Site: brandenburg
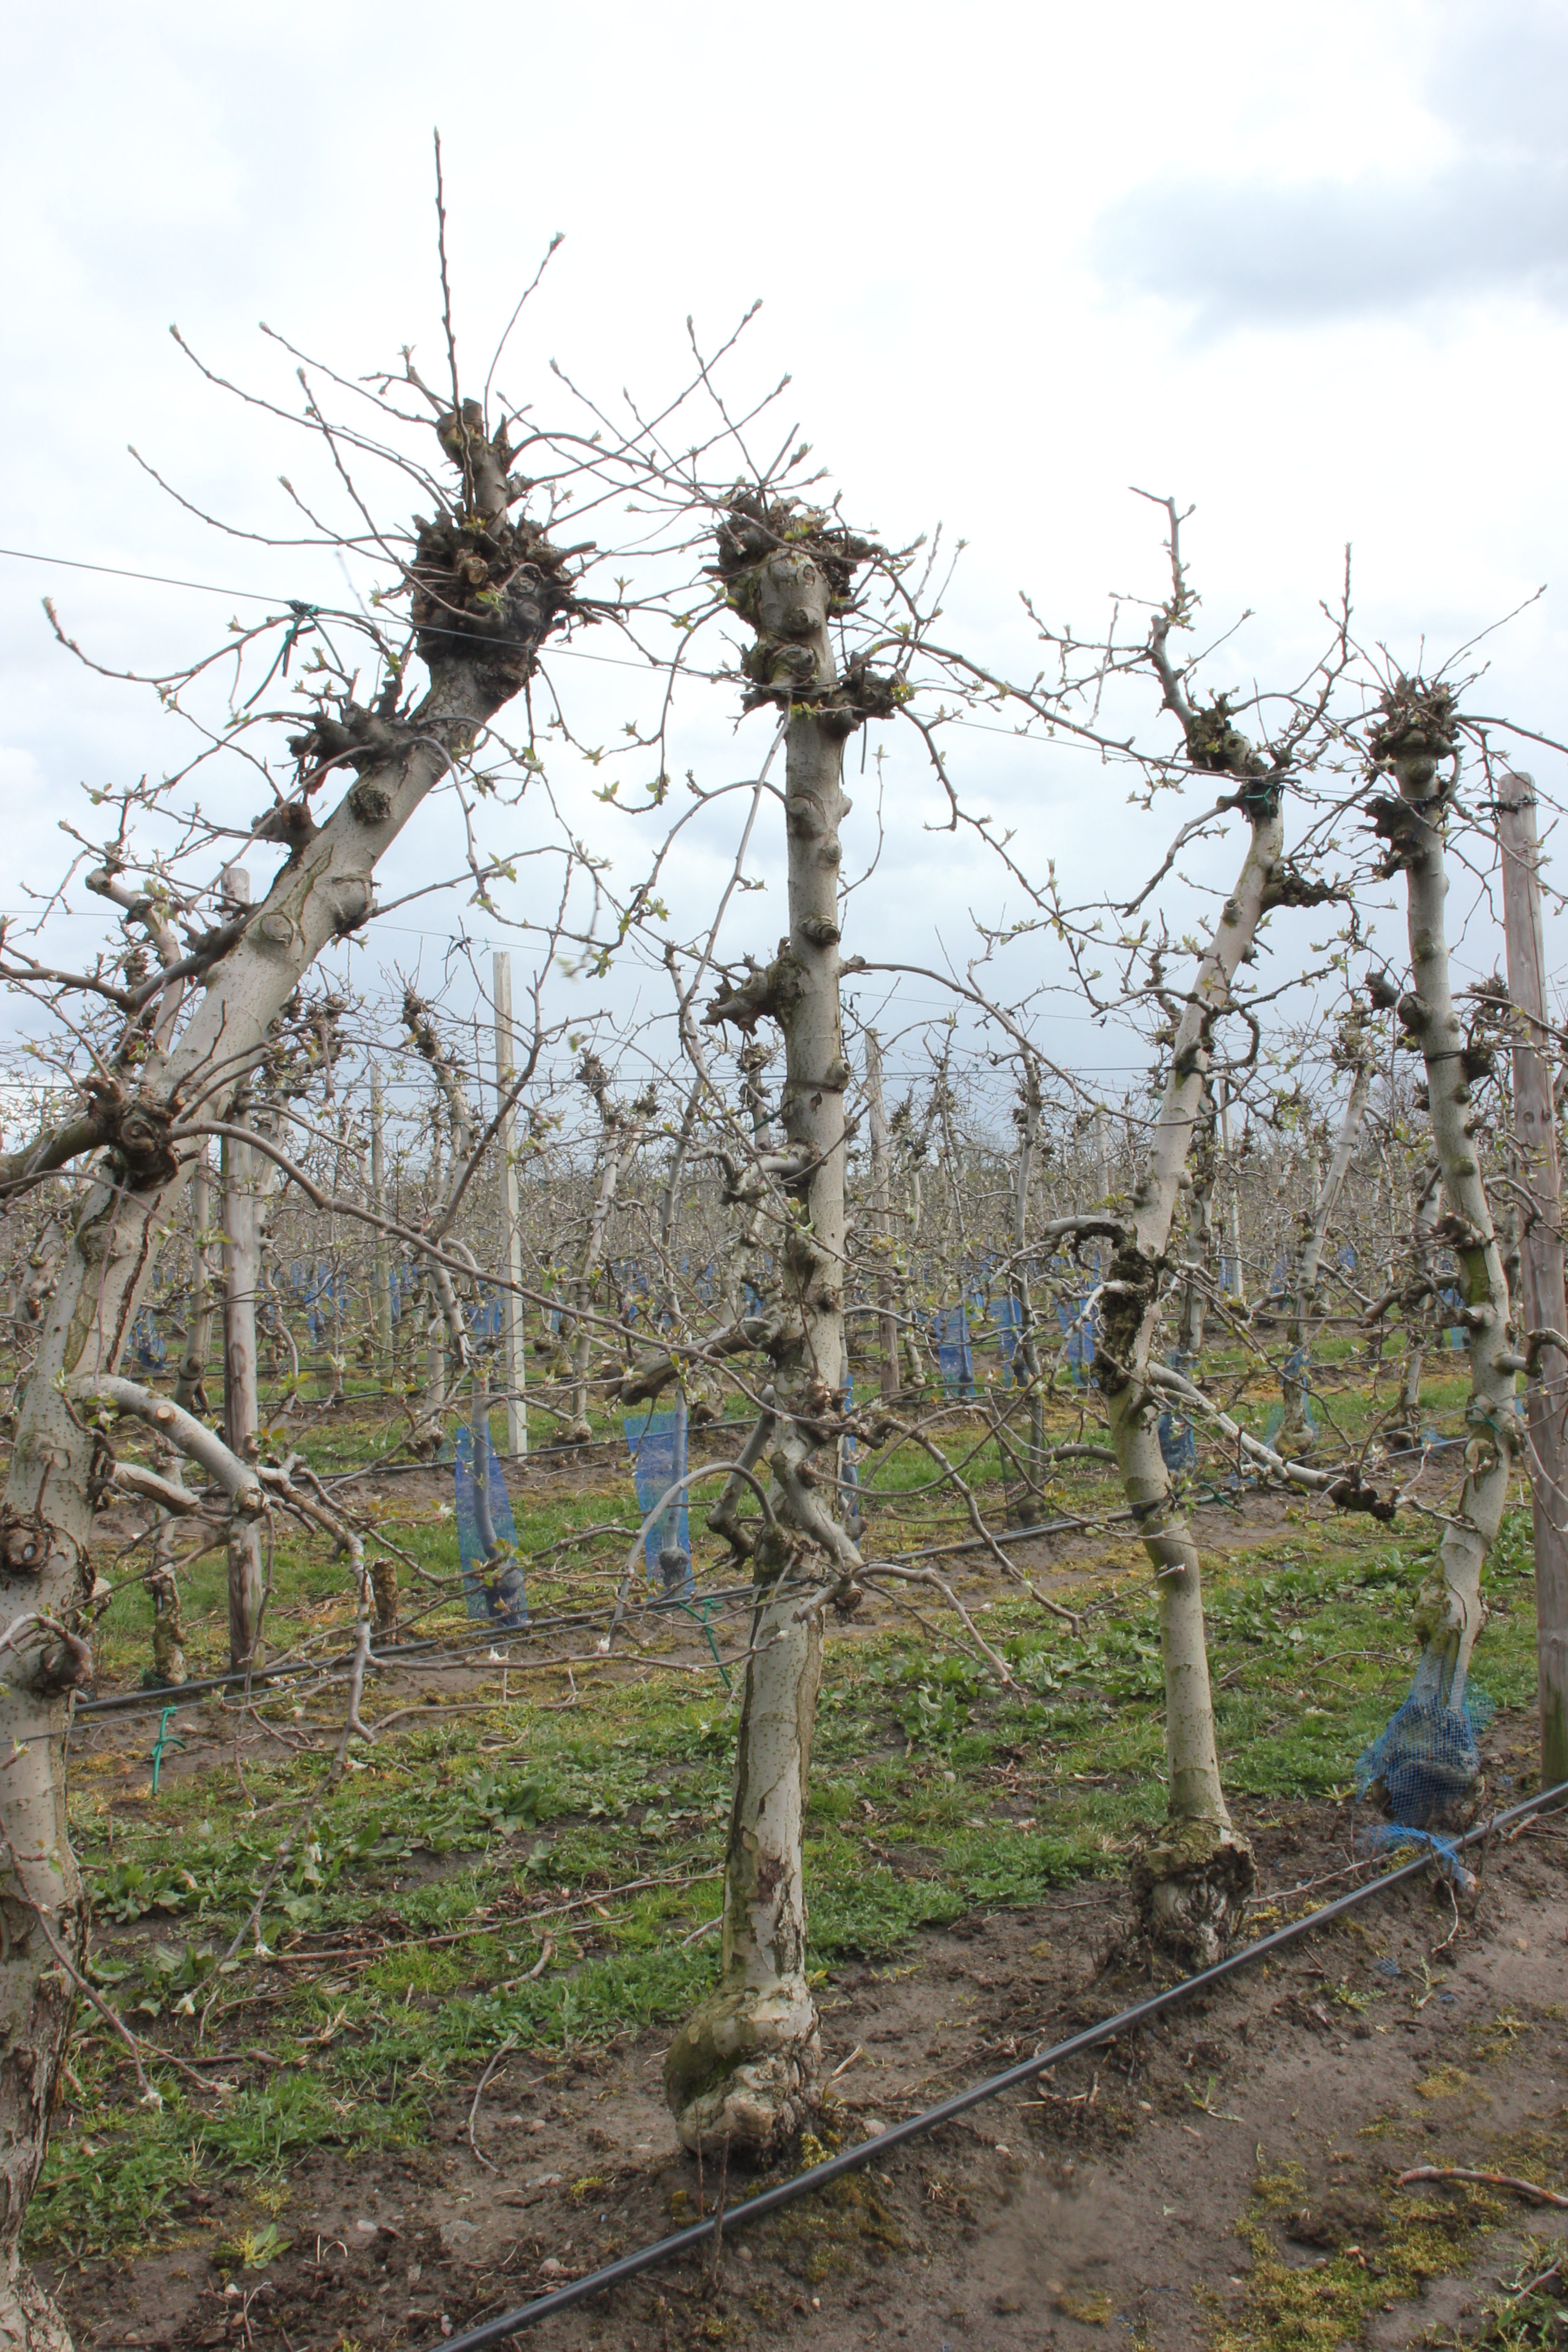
Growth stage (BBCH 55): Inflorescence emergence